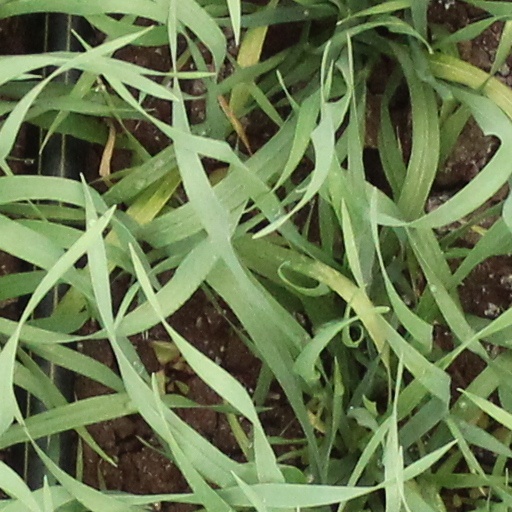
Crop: wheat